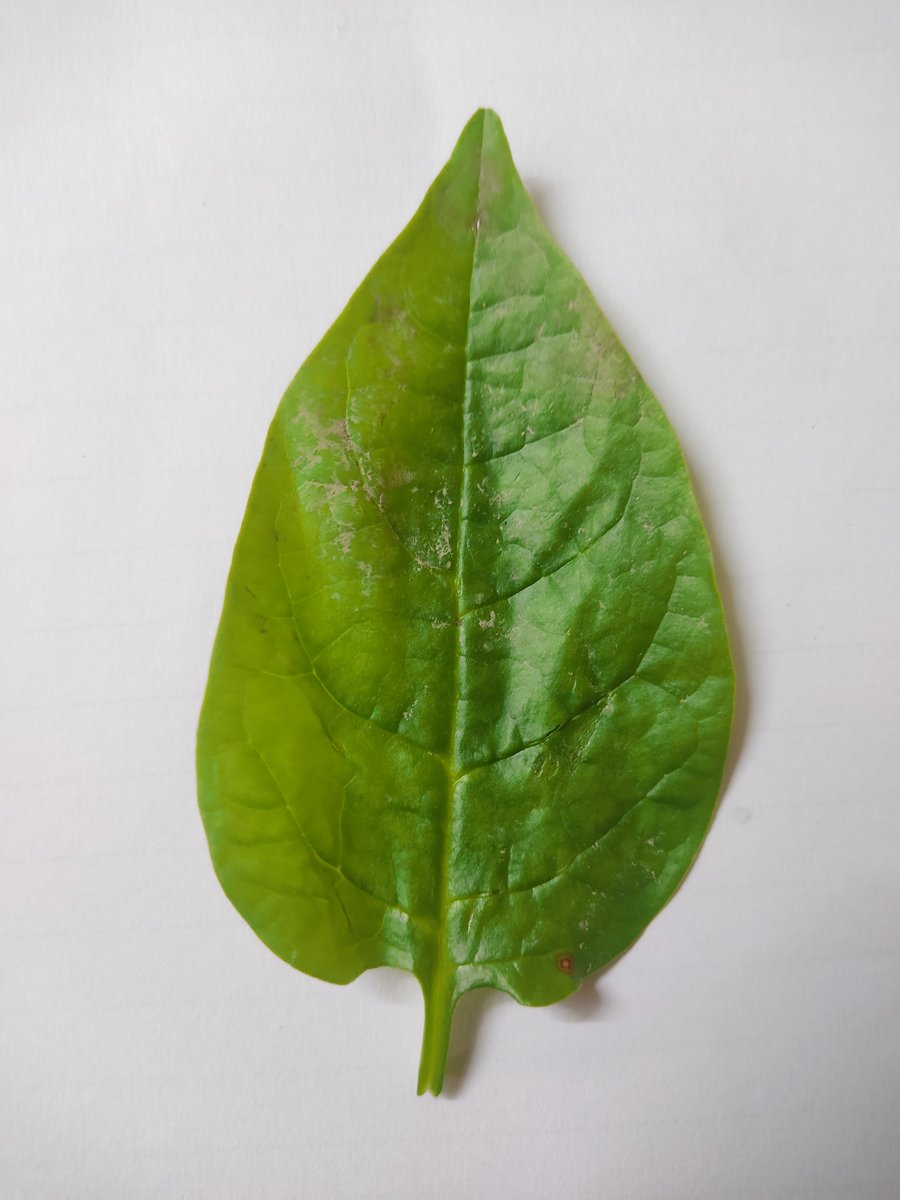
Label: Healthy-Leaf